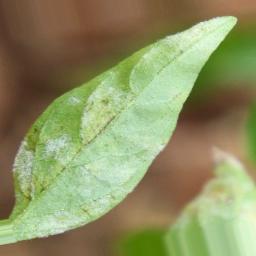
Label: powdery mildew